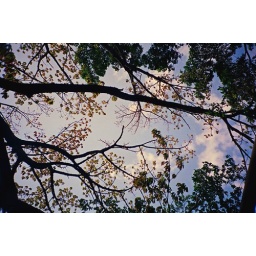
in the tree house